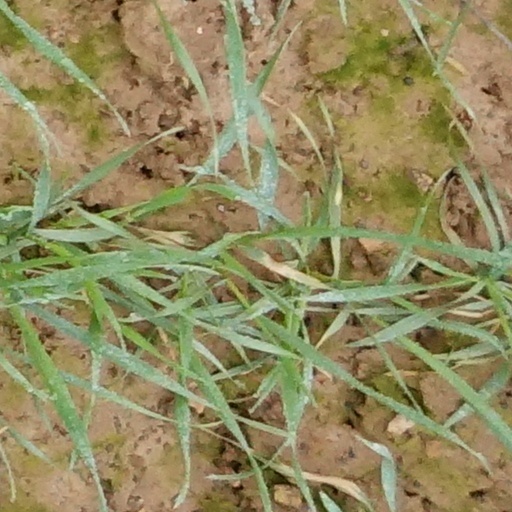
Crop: wheat